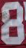
Number: 8